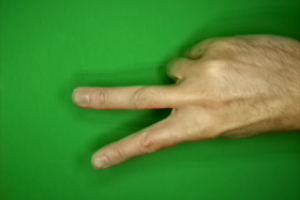
Label: scissors